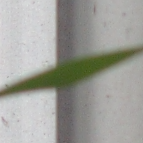
Label: black_grass